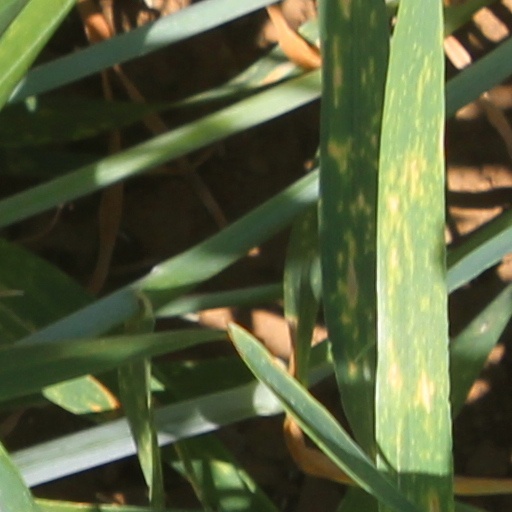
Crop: wheat